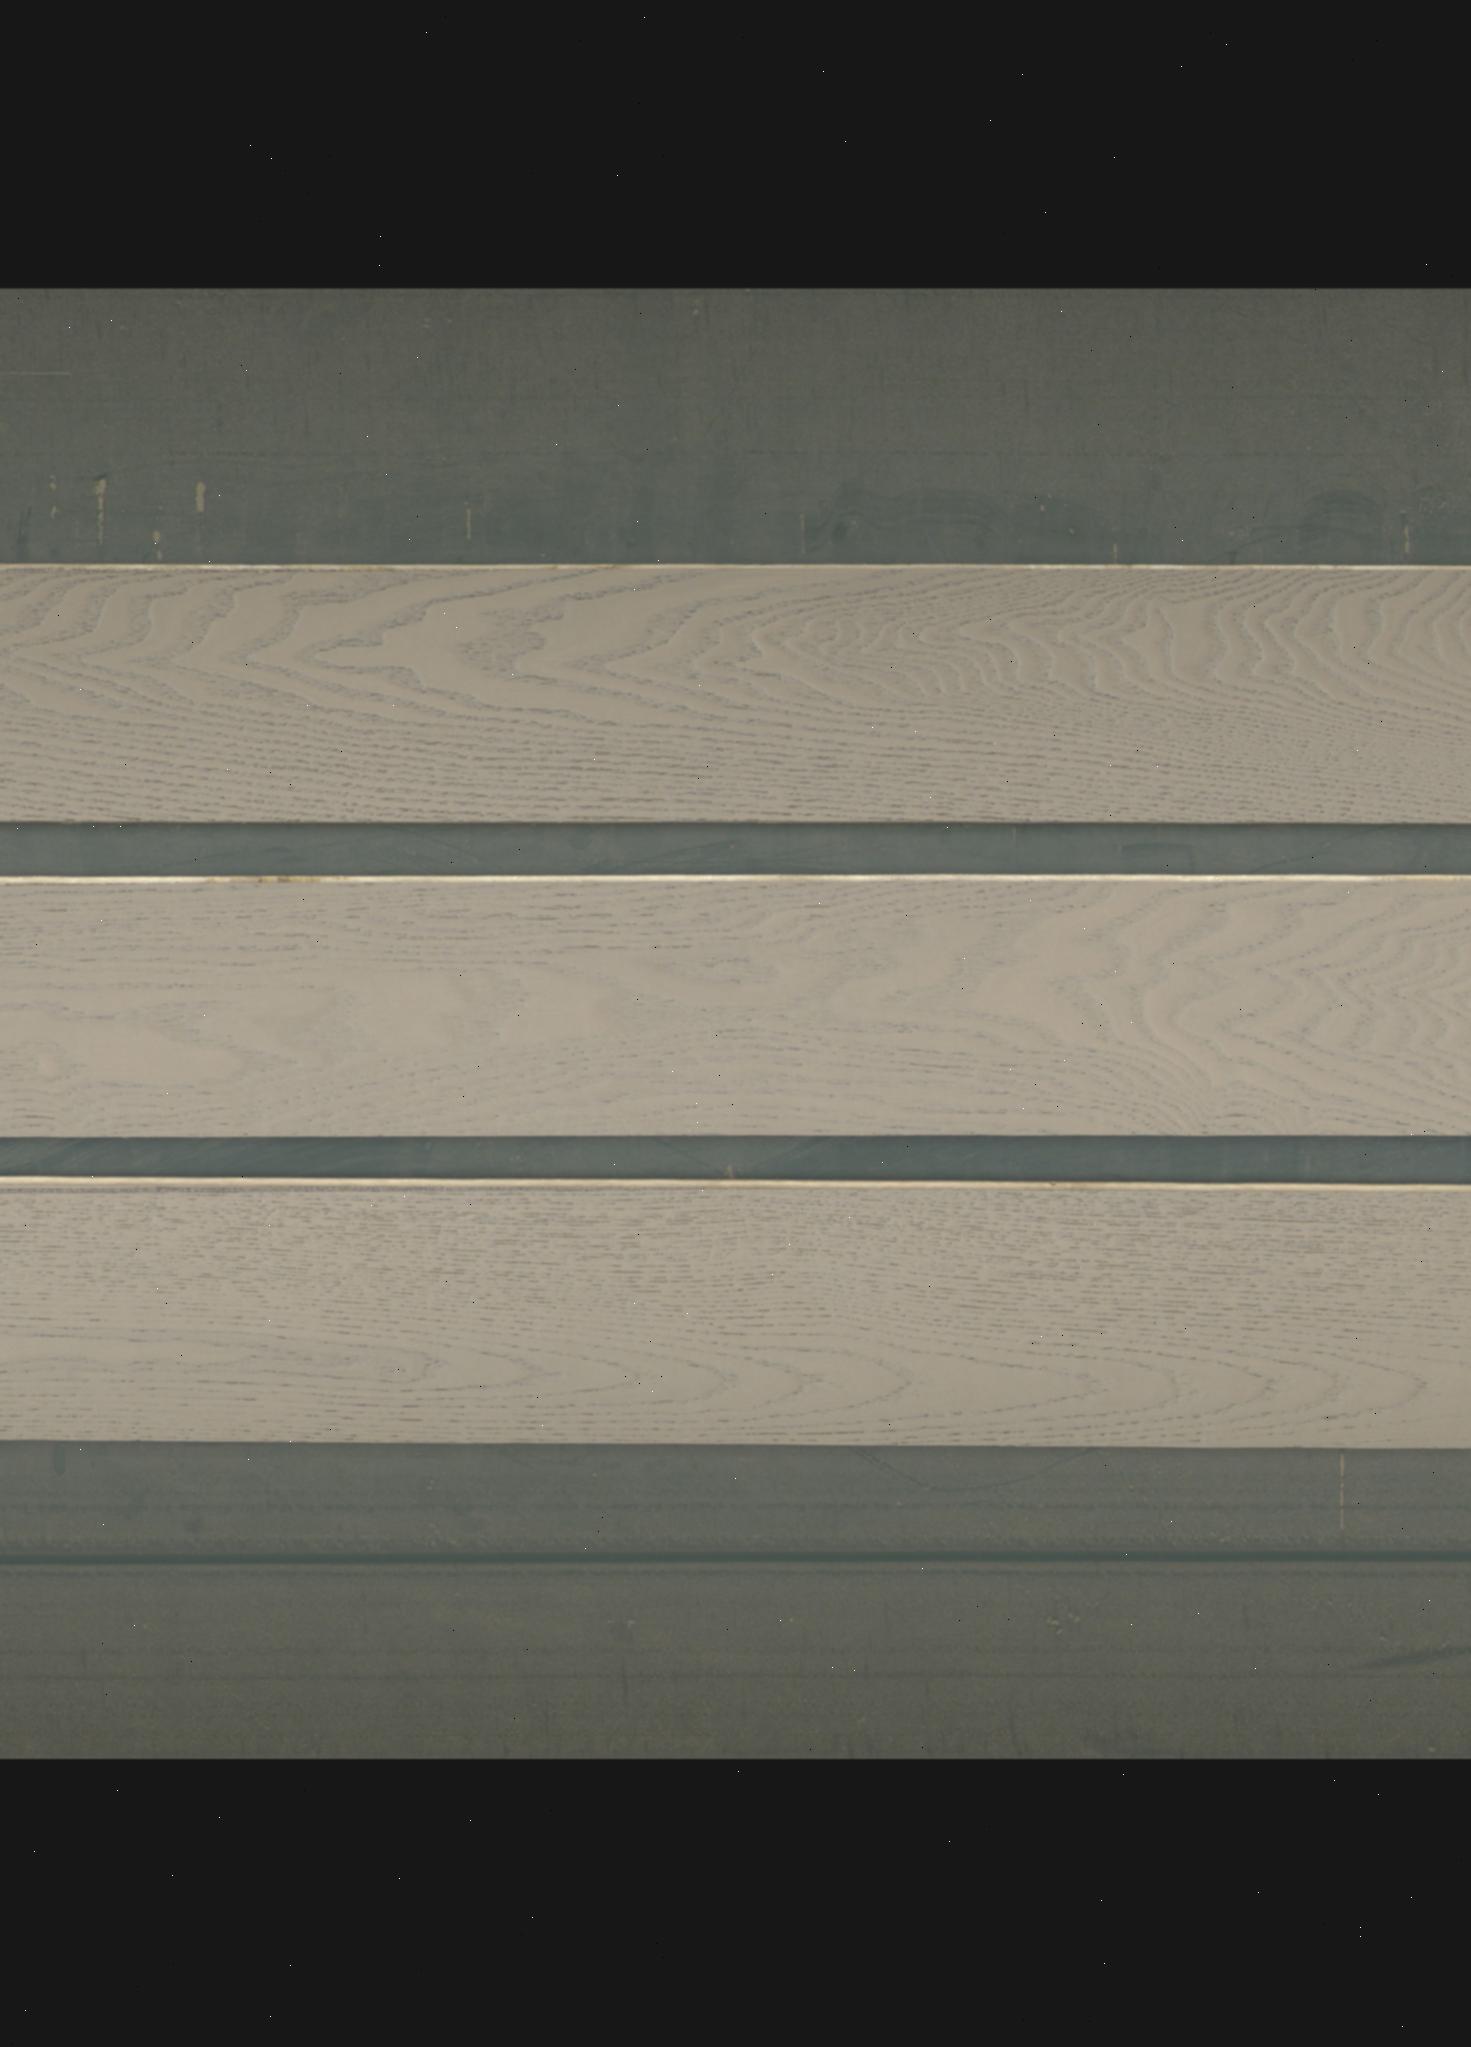
Label: mixers